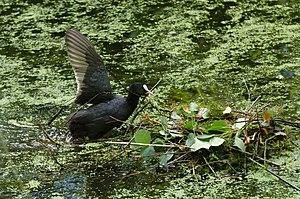
Foulque macroule en bâtisant son nid. Pfrunger-Burgweiler Ried, Oberschwaben, Allemagne